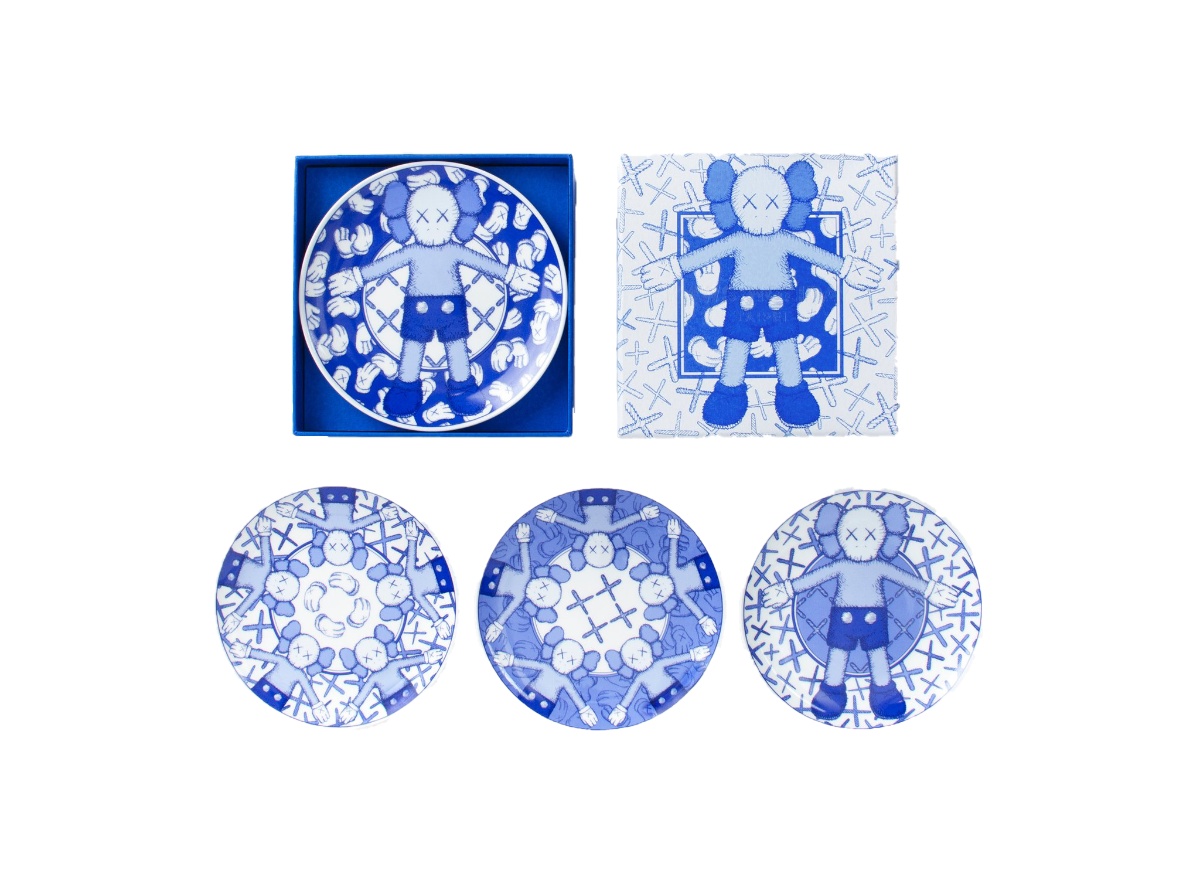
KAWS Holiday Limited Ceramic Plate (Set of 4)
To celebrate the unveiling of his Holiday sculpture in Taipei, KAWS released this limited edition ceramic plate set alongside a curated set of new items. This plate set was one of the most coveted items, selling out almost instantly. Shop this limited item now at Hype Vault, Malaysia's leading high-end streetwear and sneakers online destination. Details Brand: KAWS Season: SS19 Color: Blue/White Dimensions: 6 IN X 15.2 CM Condition: New (deadstock) Shipping Hype Vault provides worldwide shipping. Orders are dispatched Monday - Friday within 48 hours of your order confirmation (excluding pre-orders). All appropriate delivery options available for your order and to your destination will be displayed upon checkout. Local Shipments: 1-3 working days. Asian Region: 5-7 working days. USA, UK, Europe & rest of the world: 7-10 working days. Urgent shipments & self-collection options: Please email hello@hypevault.co and our team will get in touch with you within 24 hours. More information Authenticity Assurance Sourcing directly from official retail stores and our trusted network of resellers, we have established connections with local and global sellers as well as stores worldwide. We verify and authenticate all products through expertise and numerous inspections on the product courtesy of experts and staff specialists who know the product inside and out. For that reason, we assure you that all streetwear, sneakers and accessories we curate for you are 100% authentic. Read more
Brand: KAWS
Category: Home & Garden > Decor > Decorative Plates